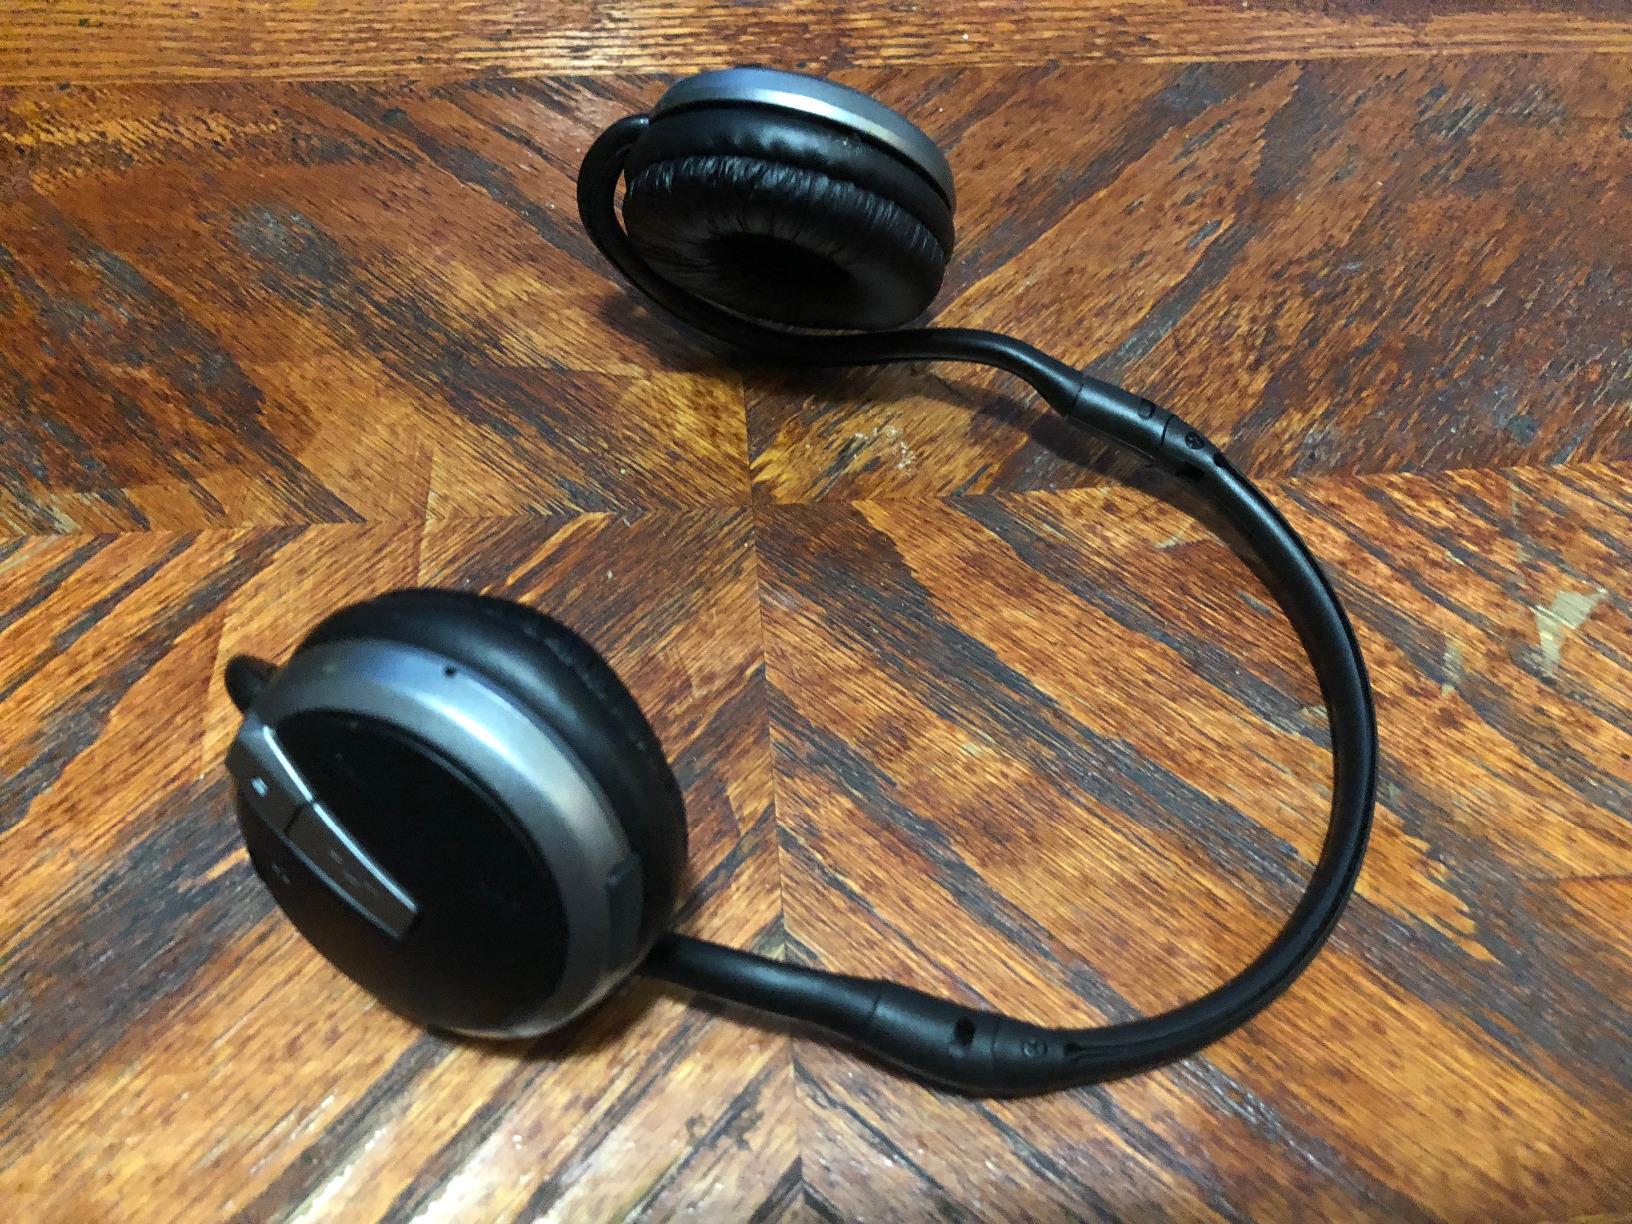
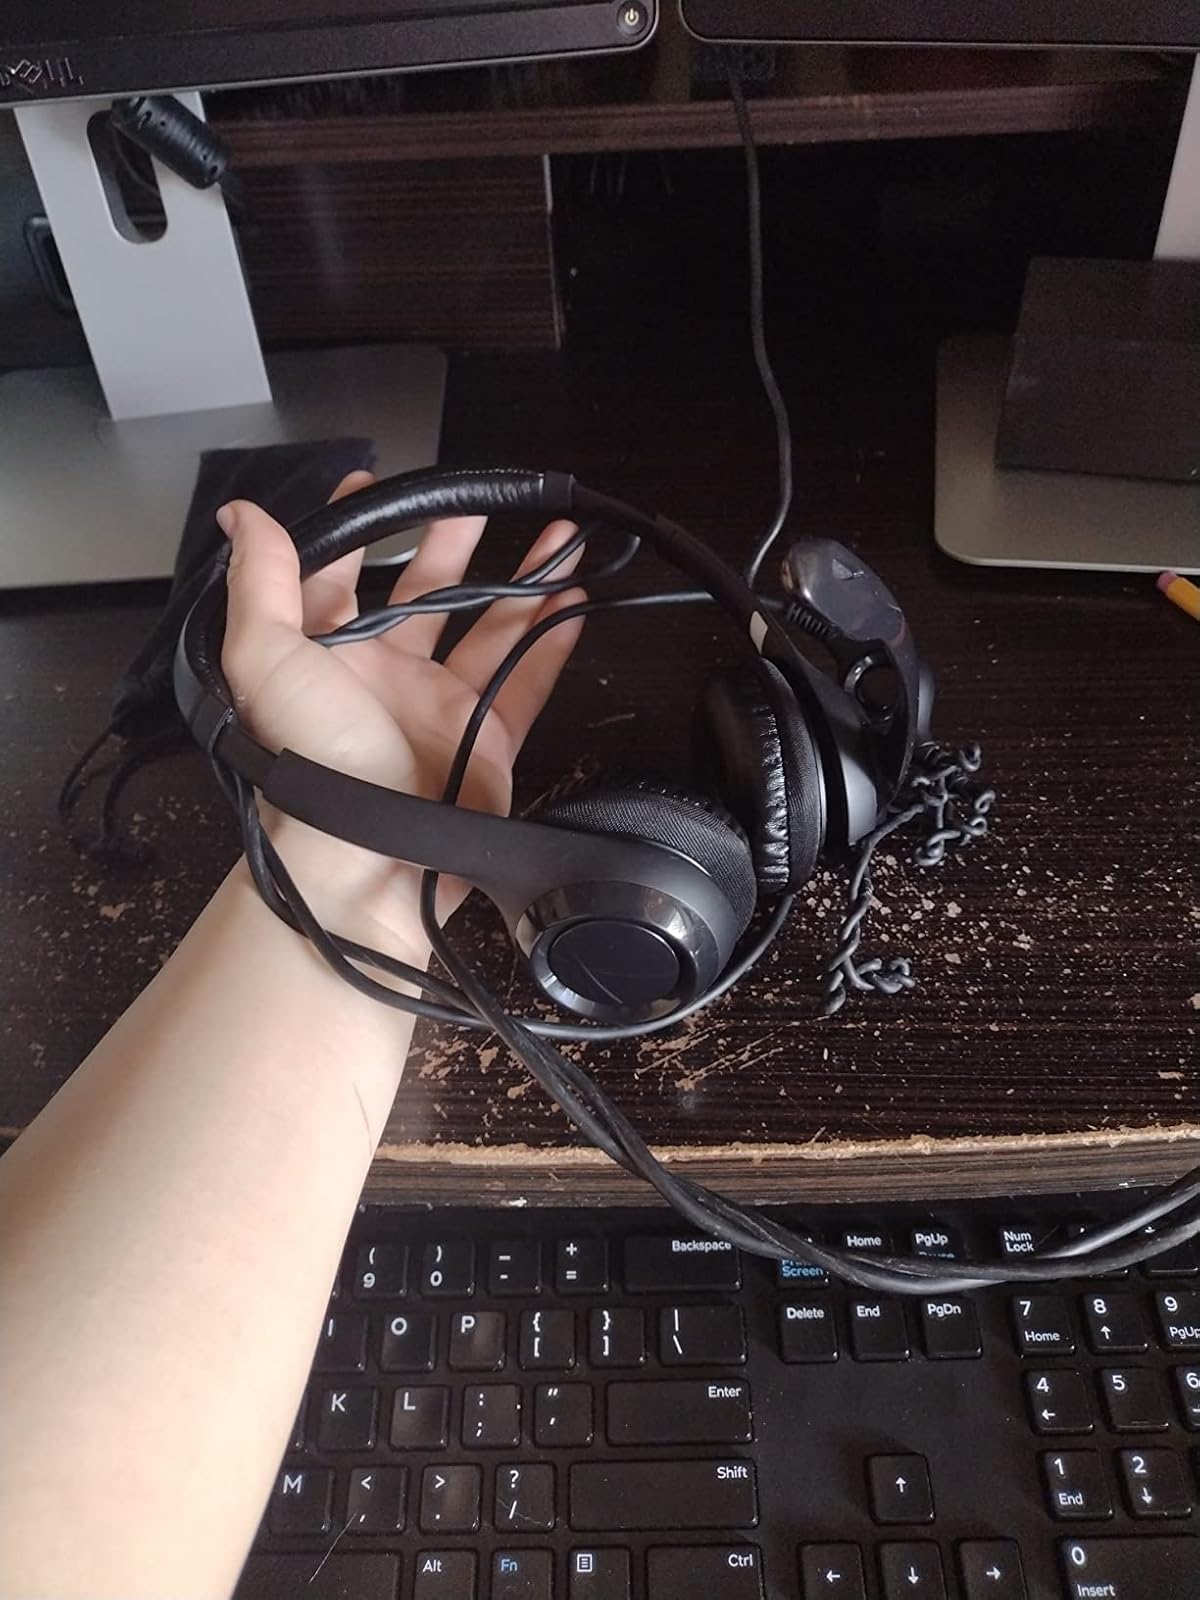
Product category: headphones
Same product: no